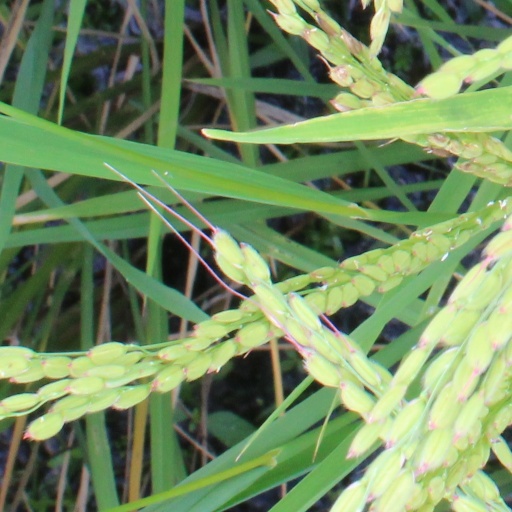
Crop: rice